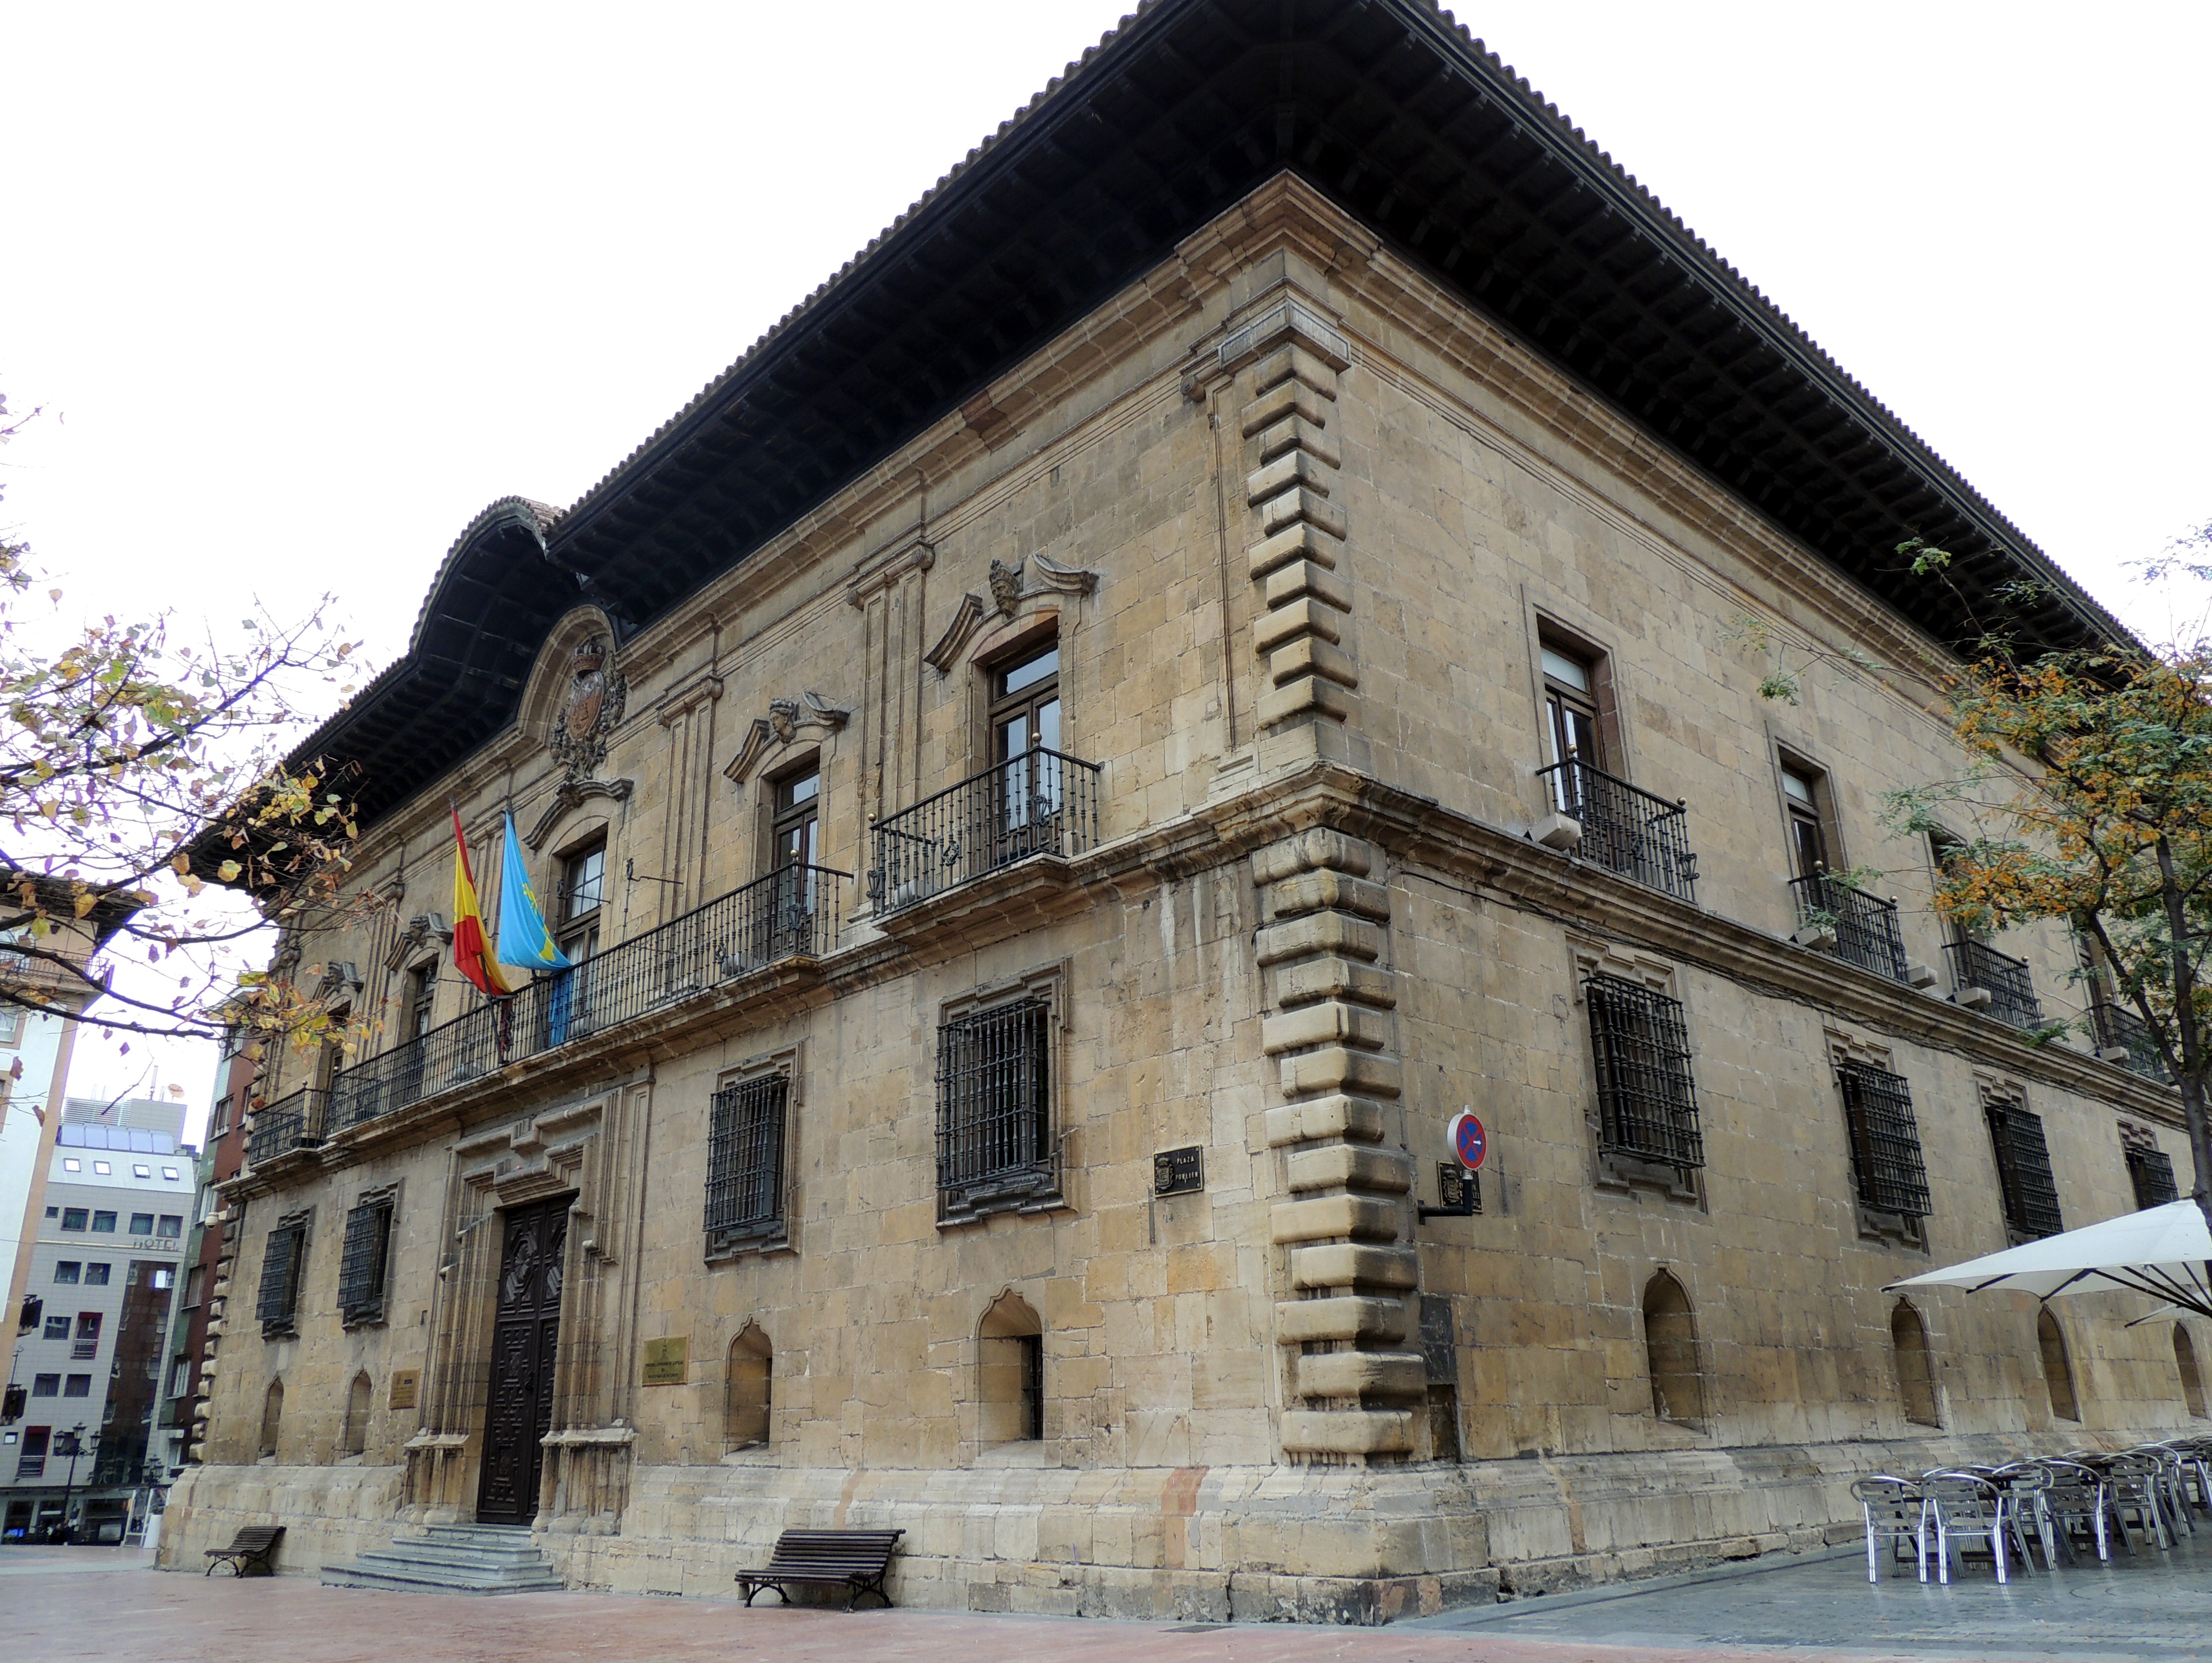
town, building, chateau, palace, landmark, facade, property, waterway, monastery, synagogue, estate, tours